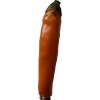
Label: pepper